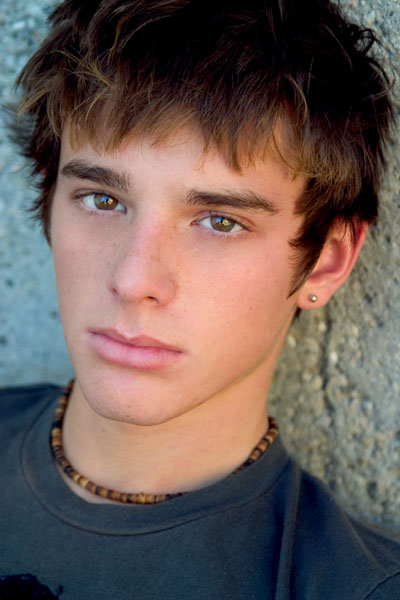
Portrait style: Real Portrait